Vitreux

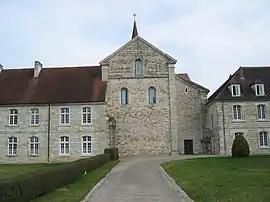
Acey Abbey

Vitreux is a commune in the Jura department in the Bourgogne-Franche-Comté region in eastern France.